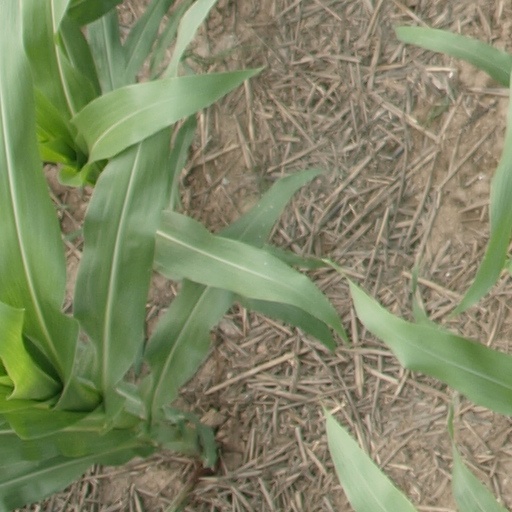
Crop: maize; corn